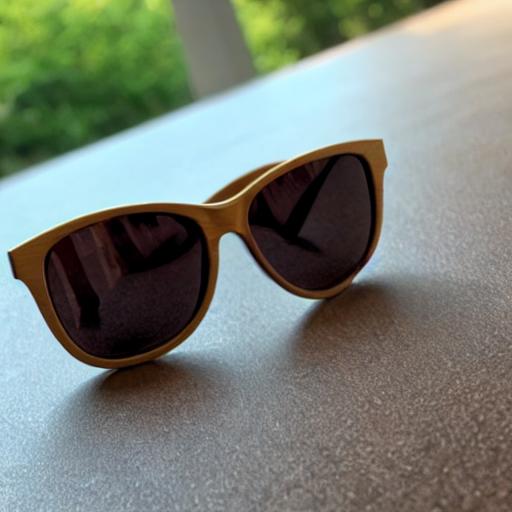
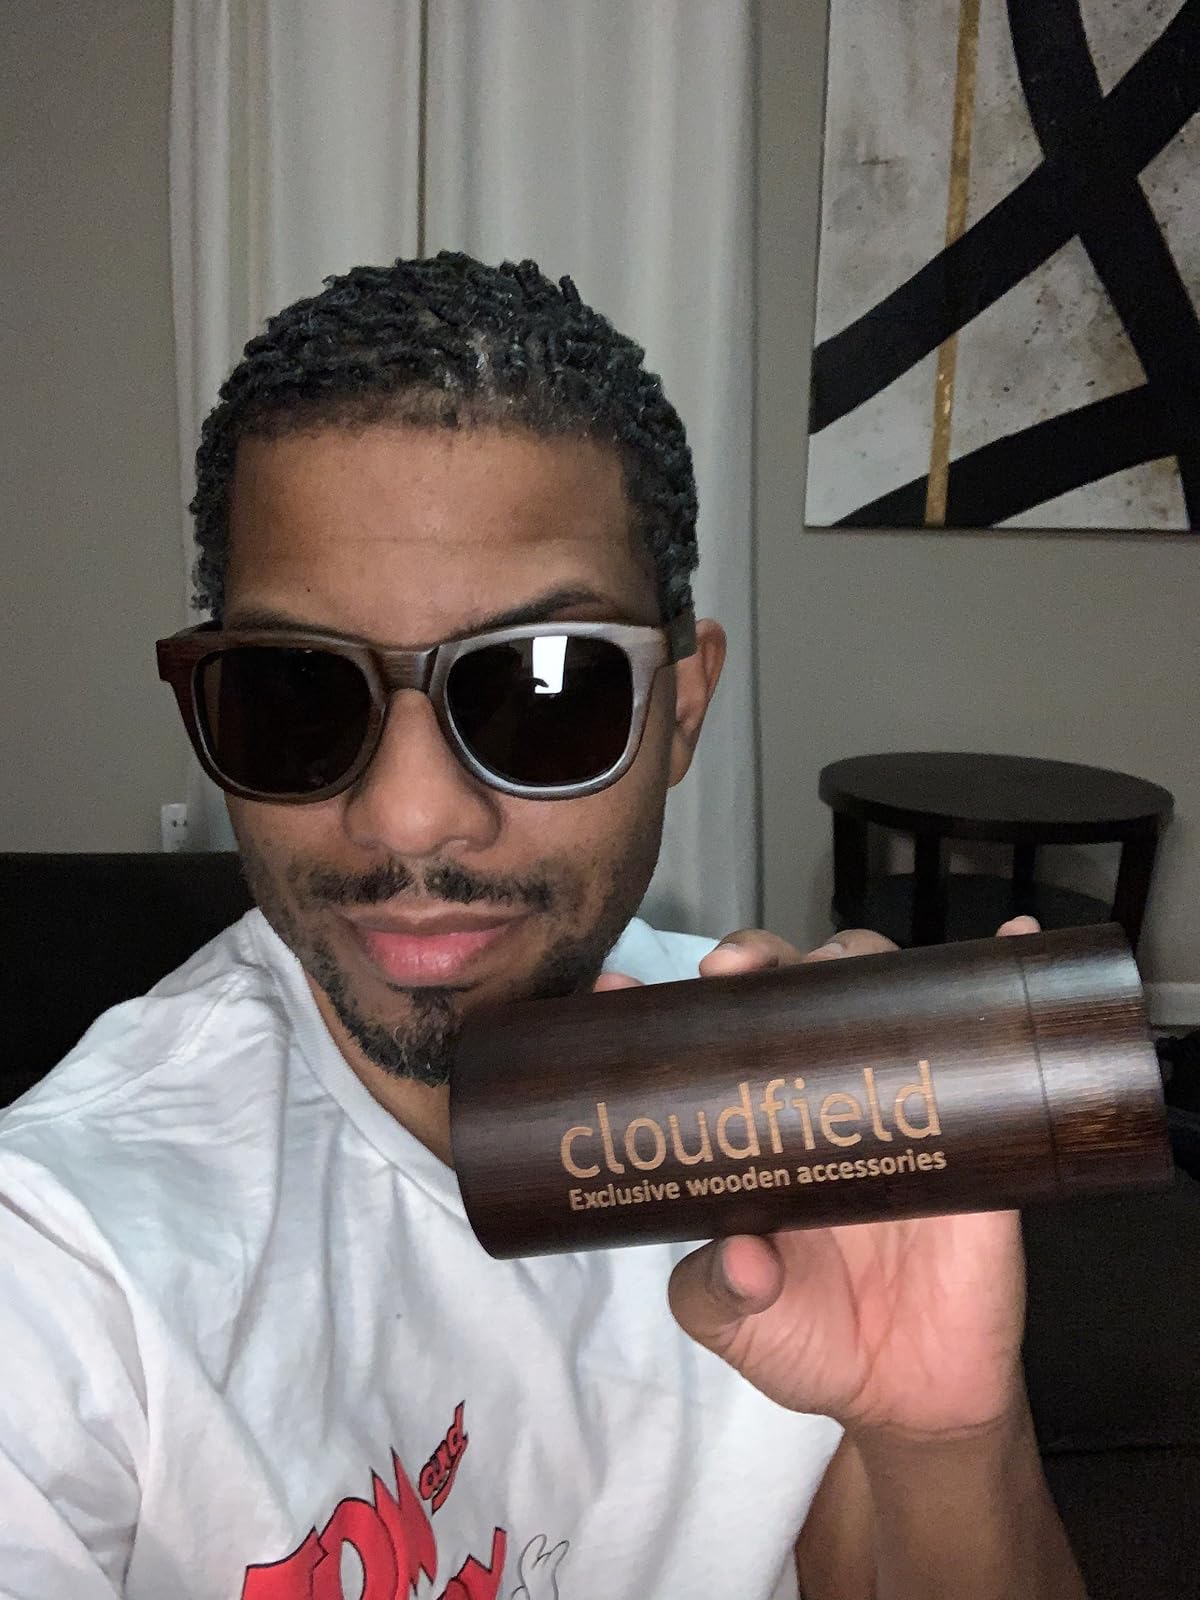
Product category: accessories_sunglasses
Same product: no